Germany. A Winter's Tale

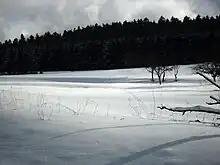
Winter landscape near Schmitten, Hesse

The opening of the poem is the first journey of Heinrich Heine to Germany since his emigration to France in 1831. However it is to be understood that this is an imaginary journey, not the actual journey which Heine made but a literary tour through various provinces of Germany for the purposes of his commentary. The 'I' of the narrative is therefore the instrument of the poet's creative imagination.